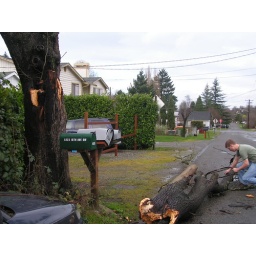
seattle: tree in front of joby's house